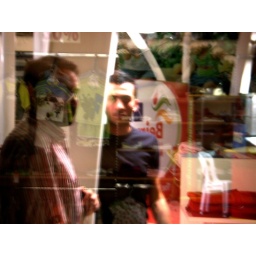
Mr. RG and Comic Book boy echo in the glass